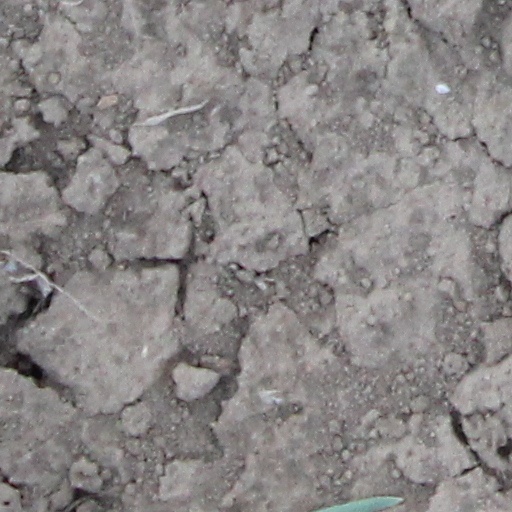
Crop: wheat